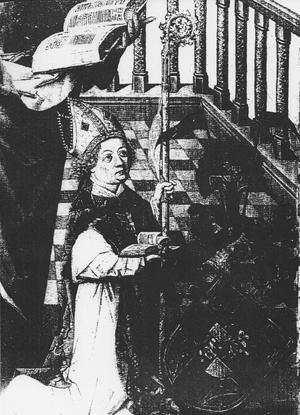
Le siège de Neuss qui dure du 29 juillet 1474 à la fin de mai 1475, est un épisode décisif du conflit ecclésiastique de Cologne ; il a eu aussi un effet important sur la Guerre de Bourgogne. Charles le Téméraire, profitant du conflit entre l'archevêque de Cologne, Robert du Palatinat, et les divers représentants des États de l'archevêché, se proclame l'appui de l'archevêque et vient assiéger la ville de Neuss, avec l'intention d'élargir sa zone d'influence vers le Nord Est. Cela provoque la réaction de l'empereur Frédéric III qui convoque l'armée impériale, et fait ainsi lever le siège aux armées du Téméraire, après une année perdue pour les deux partis.